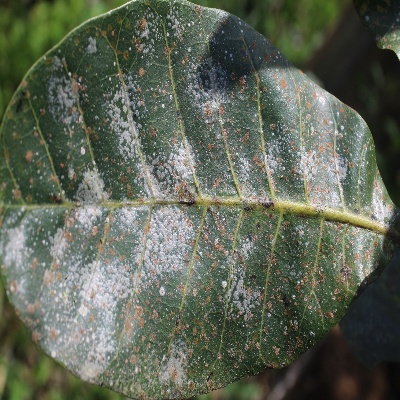
Crop: Cashew
Condition: red rust